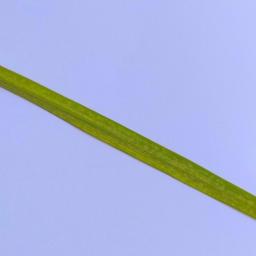
Label: Rice___Healthy